Neocolonial racism

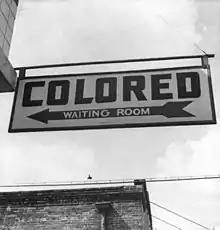
1943 Colored Waiting Room Sign, a display of cultural racism against any colored people including but not limited to: Native Americans, African Americans, Mulatto Americans, Chinese Americans, Japanese Americans, etc. Although not a colony anymore, the same racism exists as during the time it was a colony.

Volunteer tourism, in which international volunteers seek to aid poorer countries has been critiqued as a practice as teaching neocolonialism and racism among the international community. Proponents cite the power differences between the volunteers and indigenous folk, as well as interactions between the groups being decided on race and gender differences rather than other factors.